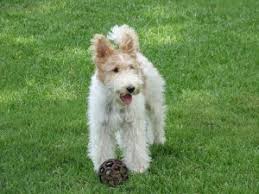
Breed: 226-n000057-wire_haired_fox_terrier